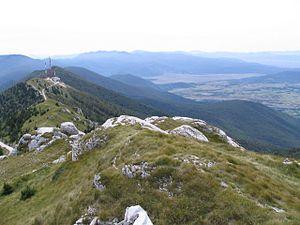
Le Plješevica, parfois nommé Lička Plješivica, est un massif montagneux de Croatie et de Bosnie-Herzégovine qui appartient à la chaîne des Alpes dinariques. Le massif est orienté nord-sud et s’étend jusqu’à la Mala Kapela et le Velebit. À l’ouest, le massif est limité par un canyon dessiné par les eaux de la rivière Una.